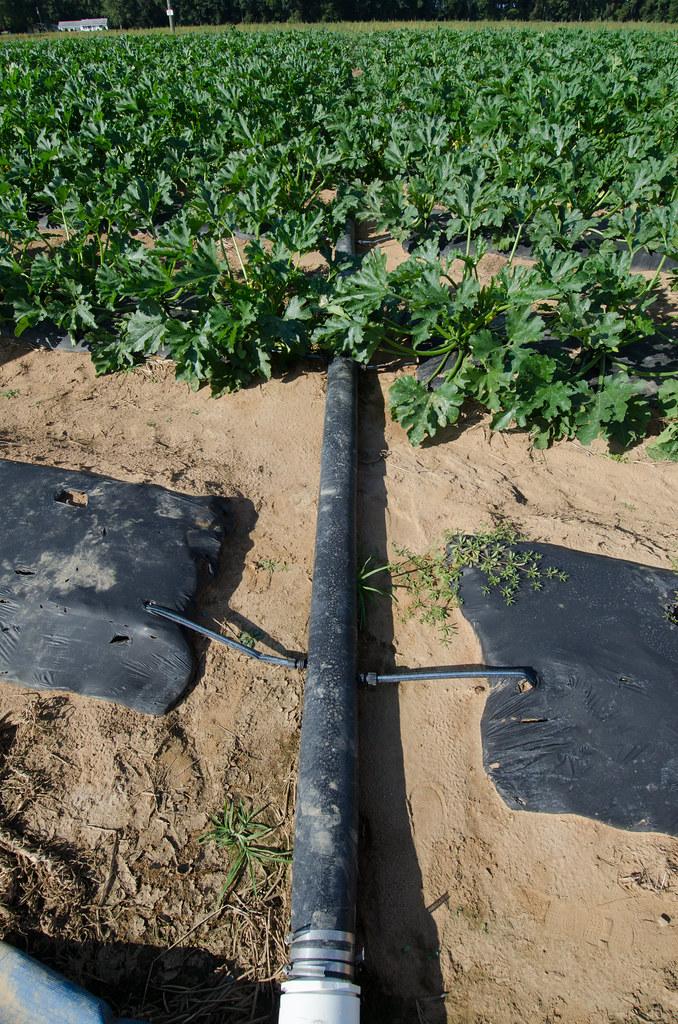
Matumizi ya teknolojia ya umwagiliaji wa maji katika kilimo, bomba kuu la maji likipita katikati ya shamba likiwa na matawi mawili yanayosambaza maji kwa mimea. Plastiki nyeusi imetumika kuhifadhi unyevu na kupunguza upotevu wa maji.